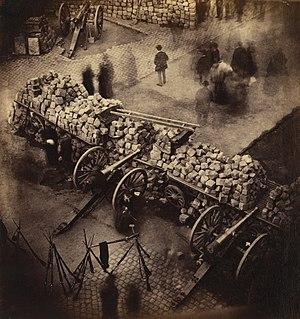
Mathilde Mauté, parfois appelée Mauté de Fleurville, née à Nogent-le-Rotrou, le 17 avril 1853 et morte à Nice, le 13 novembre 1914 fut la jeune épouse de Paul Verlaine avant qu'il ne rencontre Arthur Rimbaud, ce qui précipitera la déliquescence du couple qui se sépare en 1874.
La Commune de Paris est une période insurrectionnelle de l'histoire de Paris qui dura un peu plus de deux mois, du 18 mars 1871 à la « Semaine sanglante » du 21 au 28 mai 1871. Cette insurrection contre le gouvernement, issu de l'Assemblée nationale qui venait d'être élue au suffrage universel masculin, ébaucha pour la ville une organisation proche de l'autogestion ou d'un système communiste.